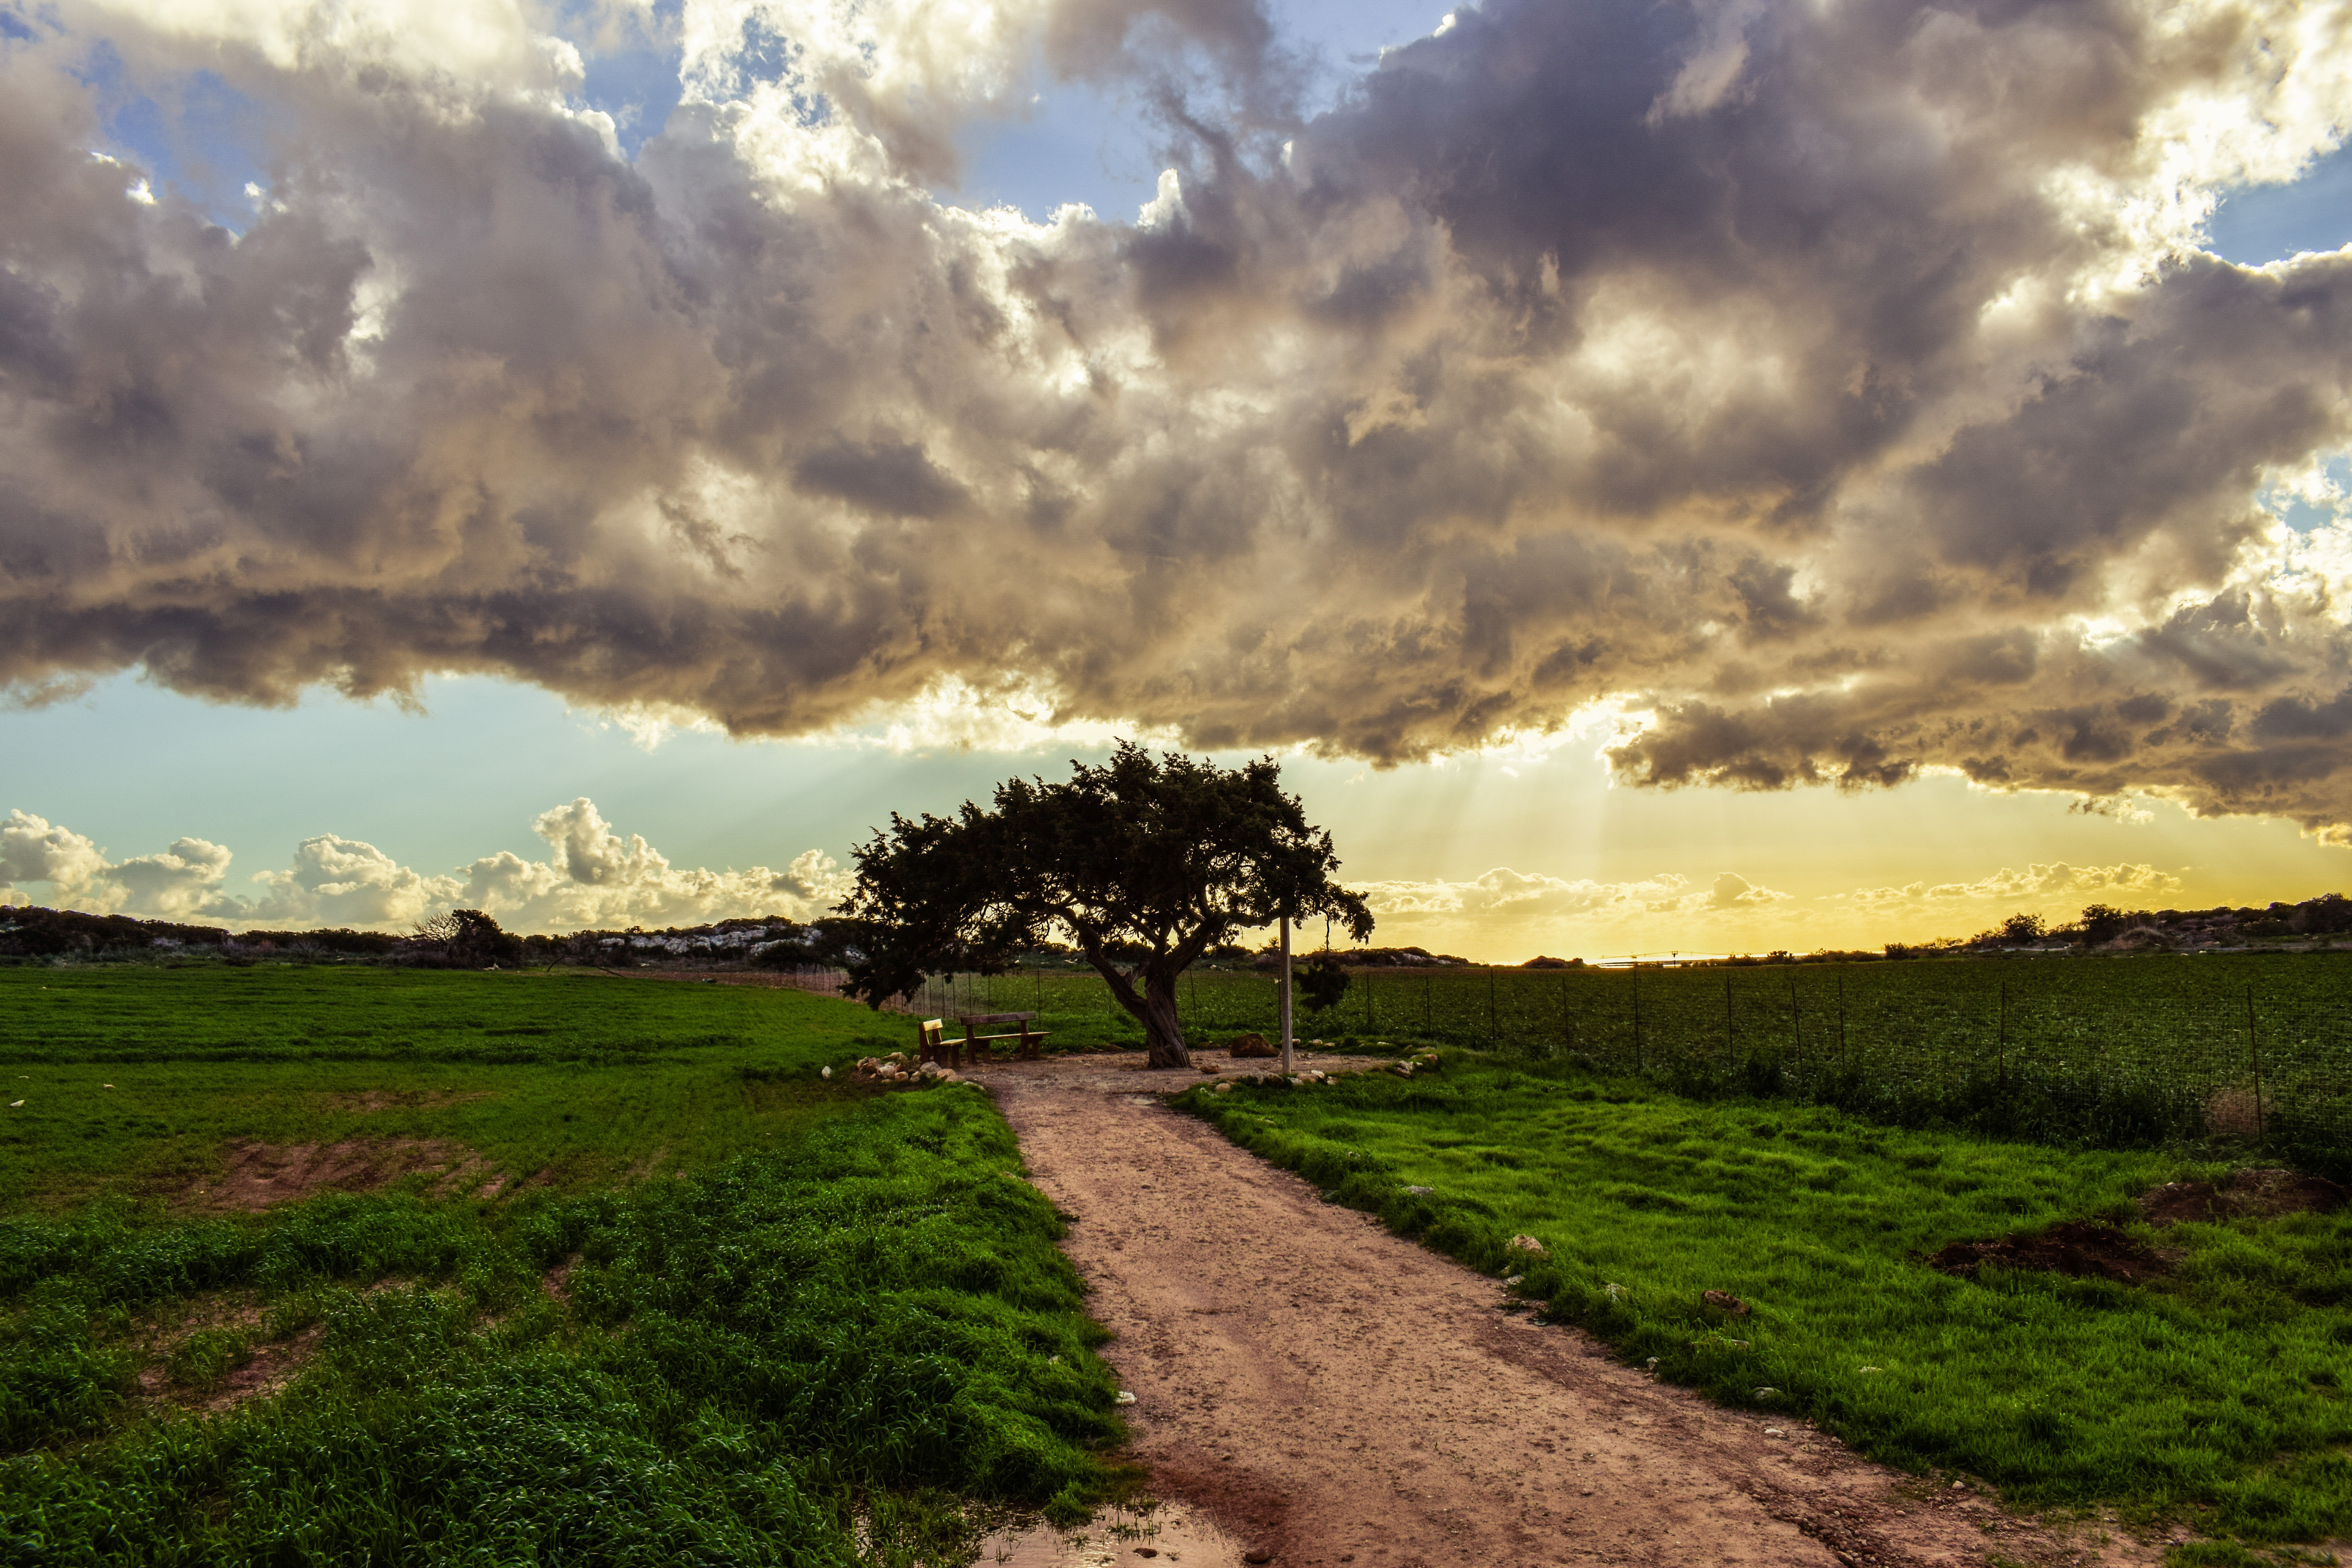
landscape, tree, nature, grass, horizon, mountain, cloud, sky, sunrise, sunset, field, meadow, prairie, countryside, sunlight, morning, hill, flower, dawn, dusk, evening, scenic, scenery, agriculture, lonely, plain, clouds, cavo greko, cyprus, rural area, nature landscape, meteorological phenomenon, woody plant